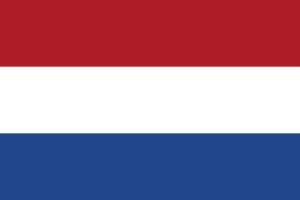
Le problème du drapeau hollandais est un problème de programmation, présenté par Edsger Dijkstra, qui consiste à réorganiser une collection d'éléments identifiés par leur couleur, sachant que seules trois couleurs sont présentes.